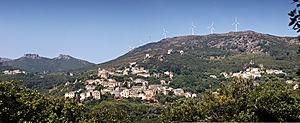
Rogliano (Corse)- Vue d'ensemble de Rogliano village
Rogliano est une commune française située dans la circonscription départementale de la Haute-Corse et le territoire de la collectivité de Corse. Elle appartient à l'ancienne piève de Luri et est historiquement le chef-lieu du Cap Corse.